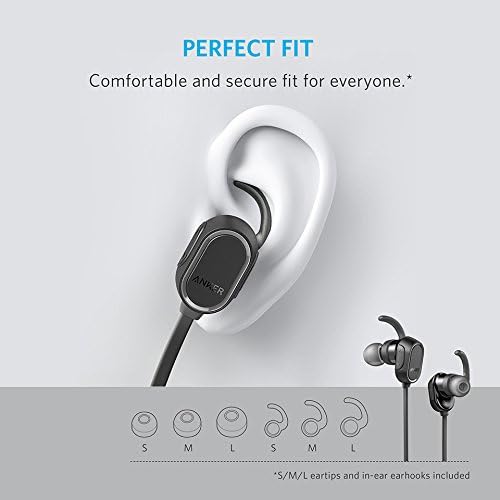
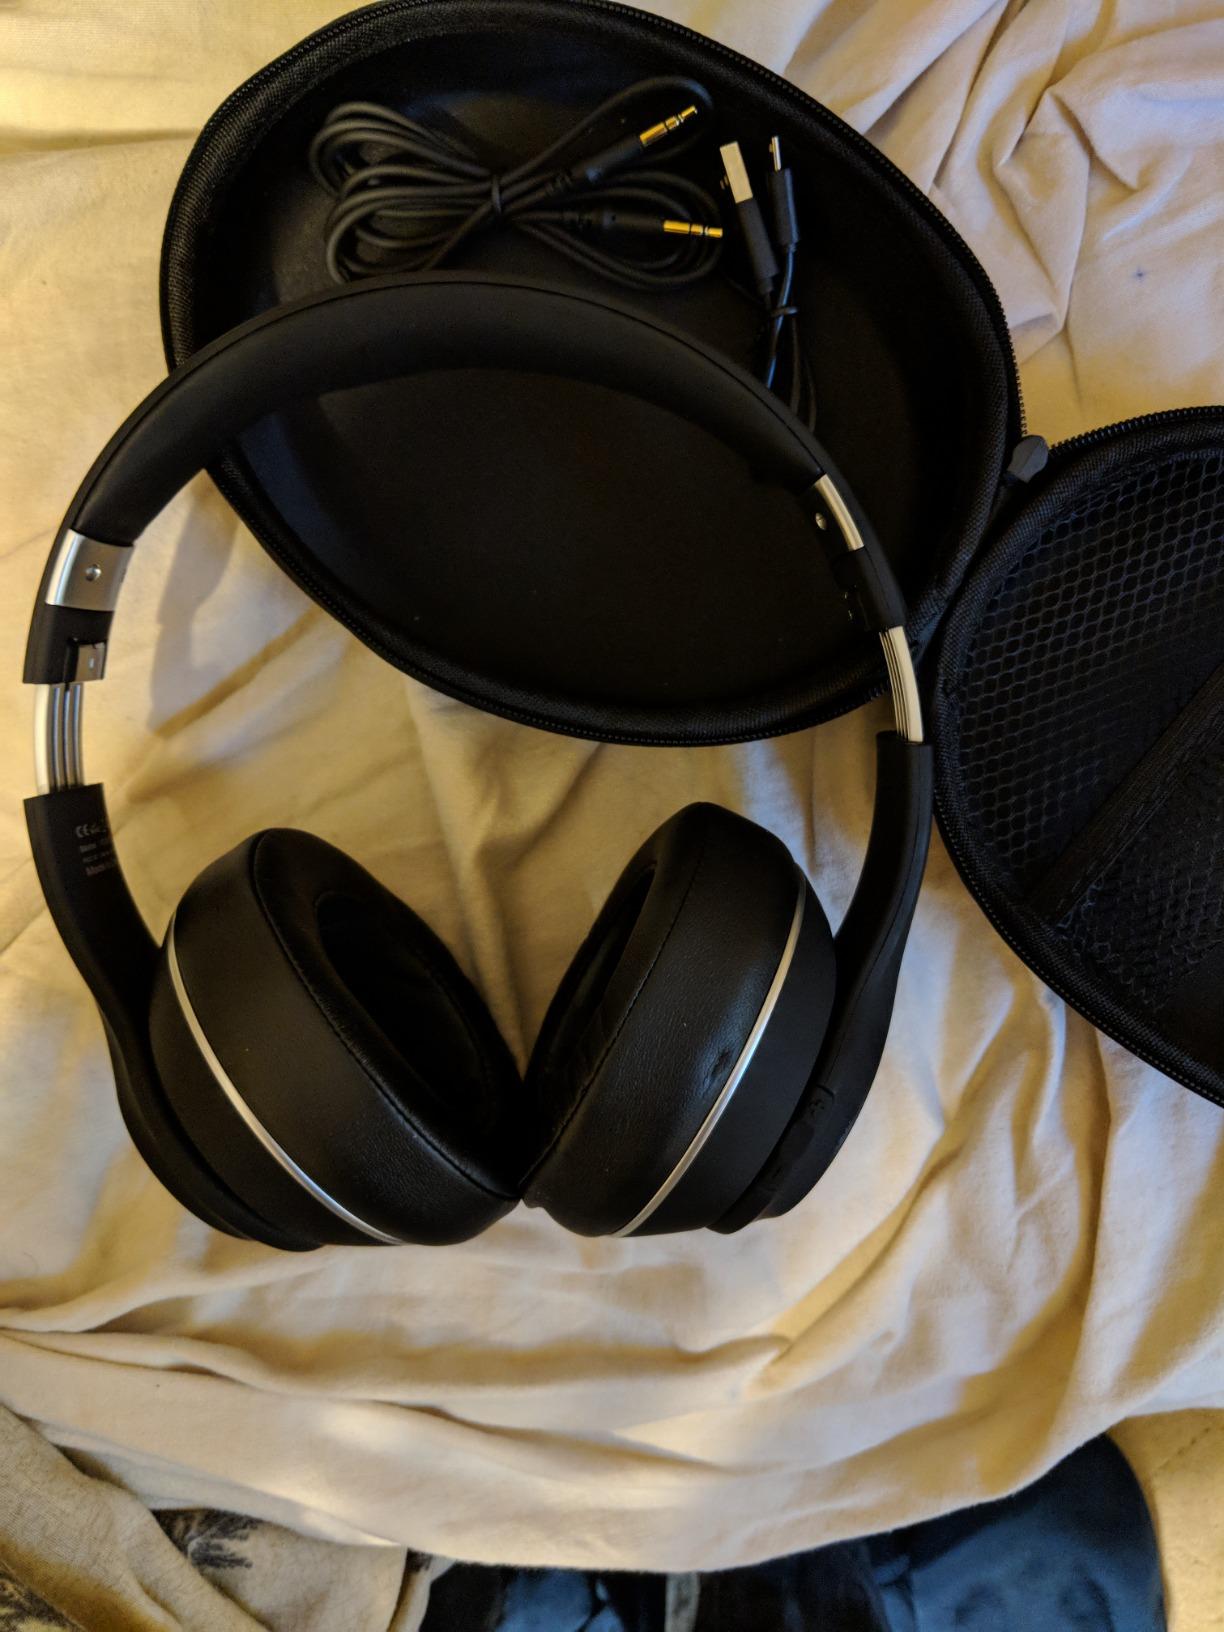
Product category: headphones
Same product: no